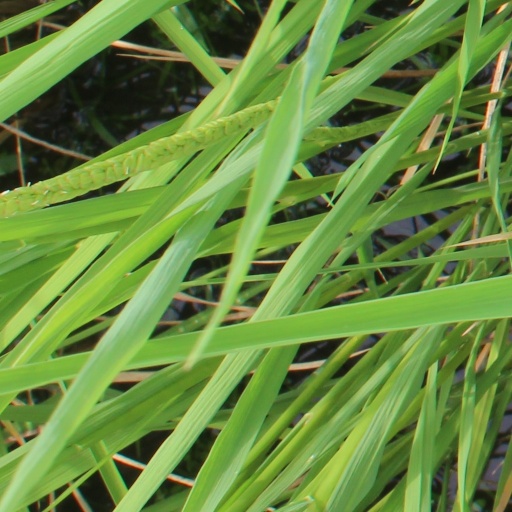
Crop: rice